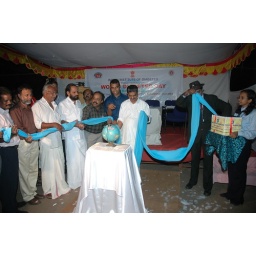
The blue circle around the globe. magician creating blue cloth from an empty box